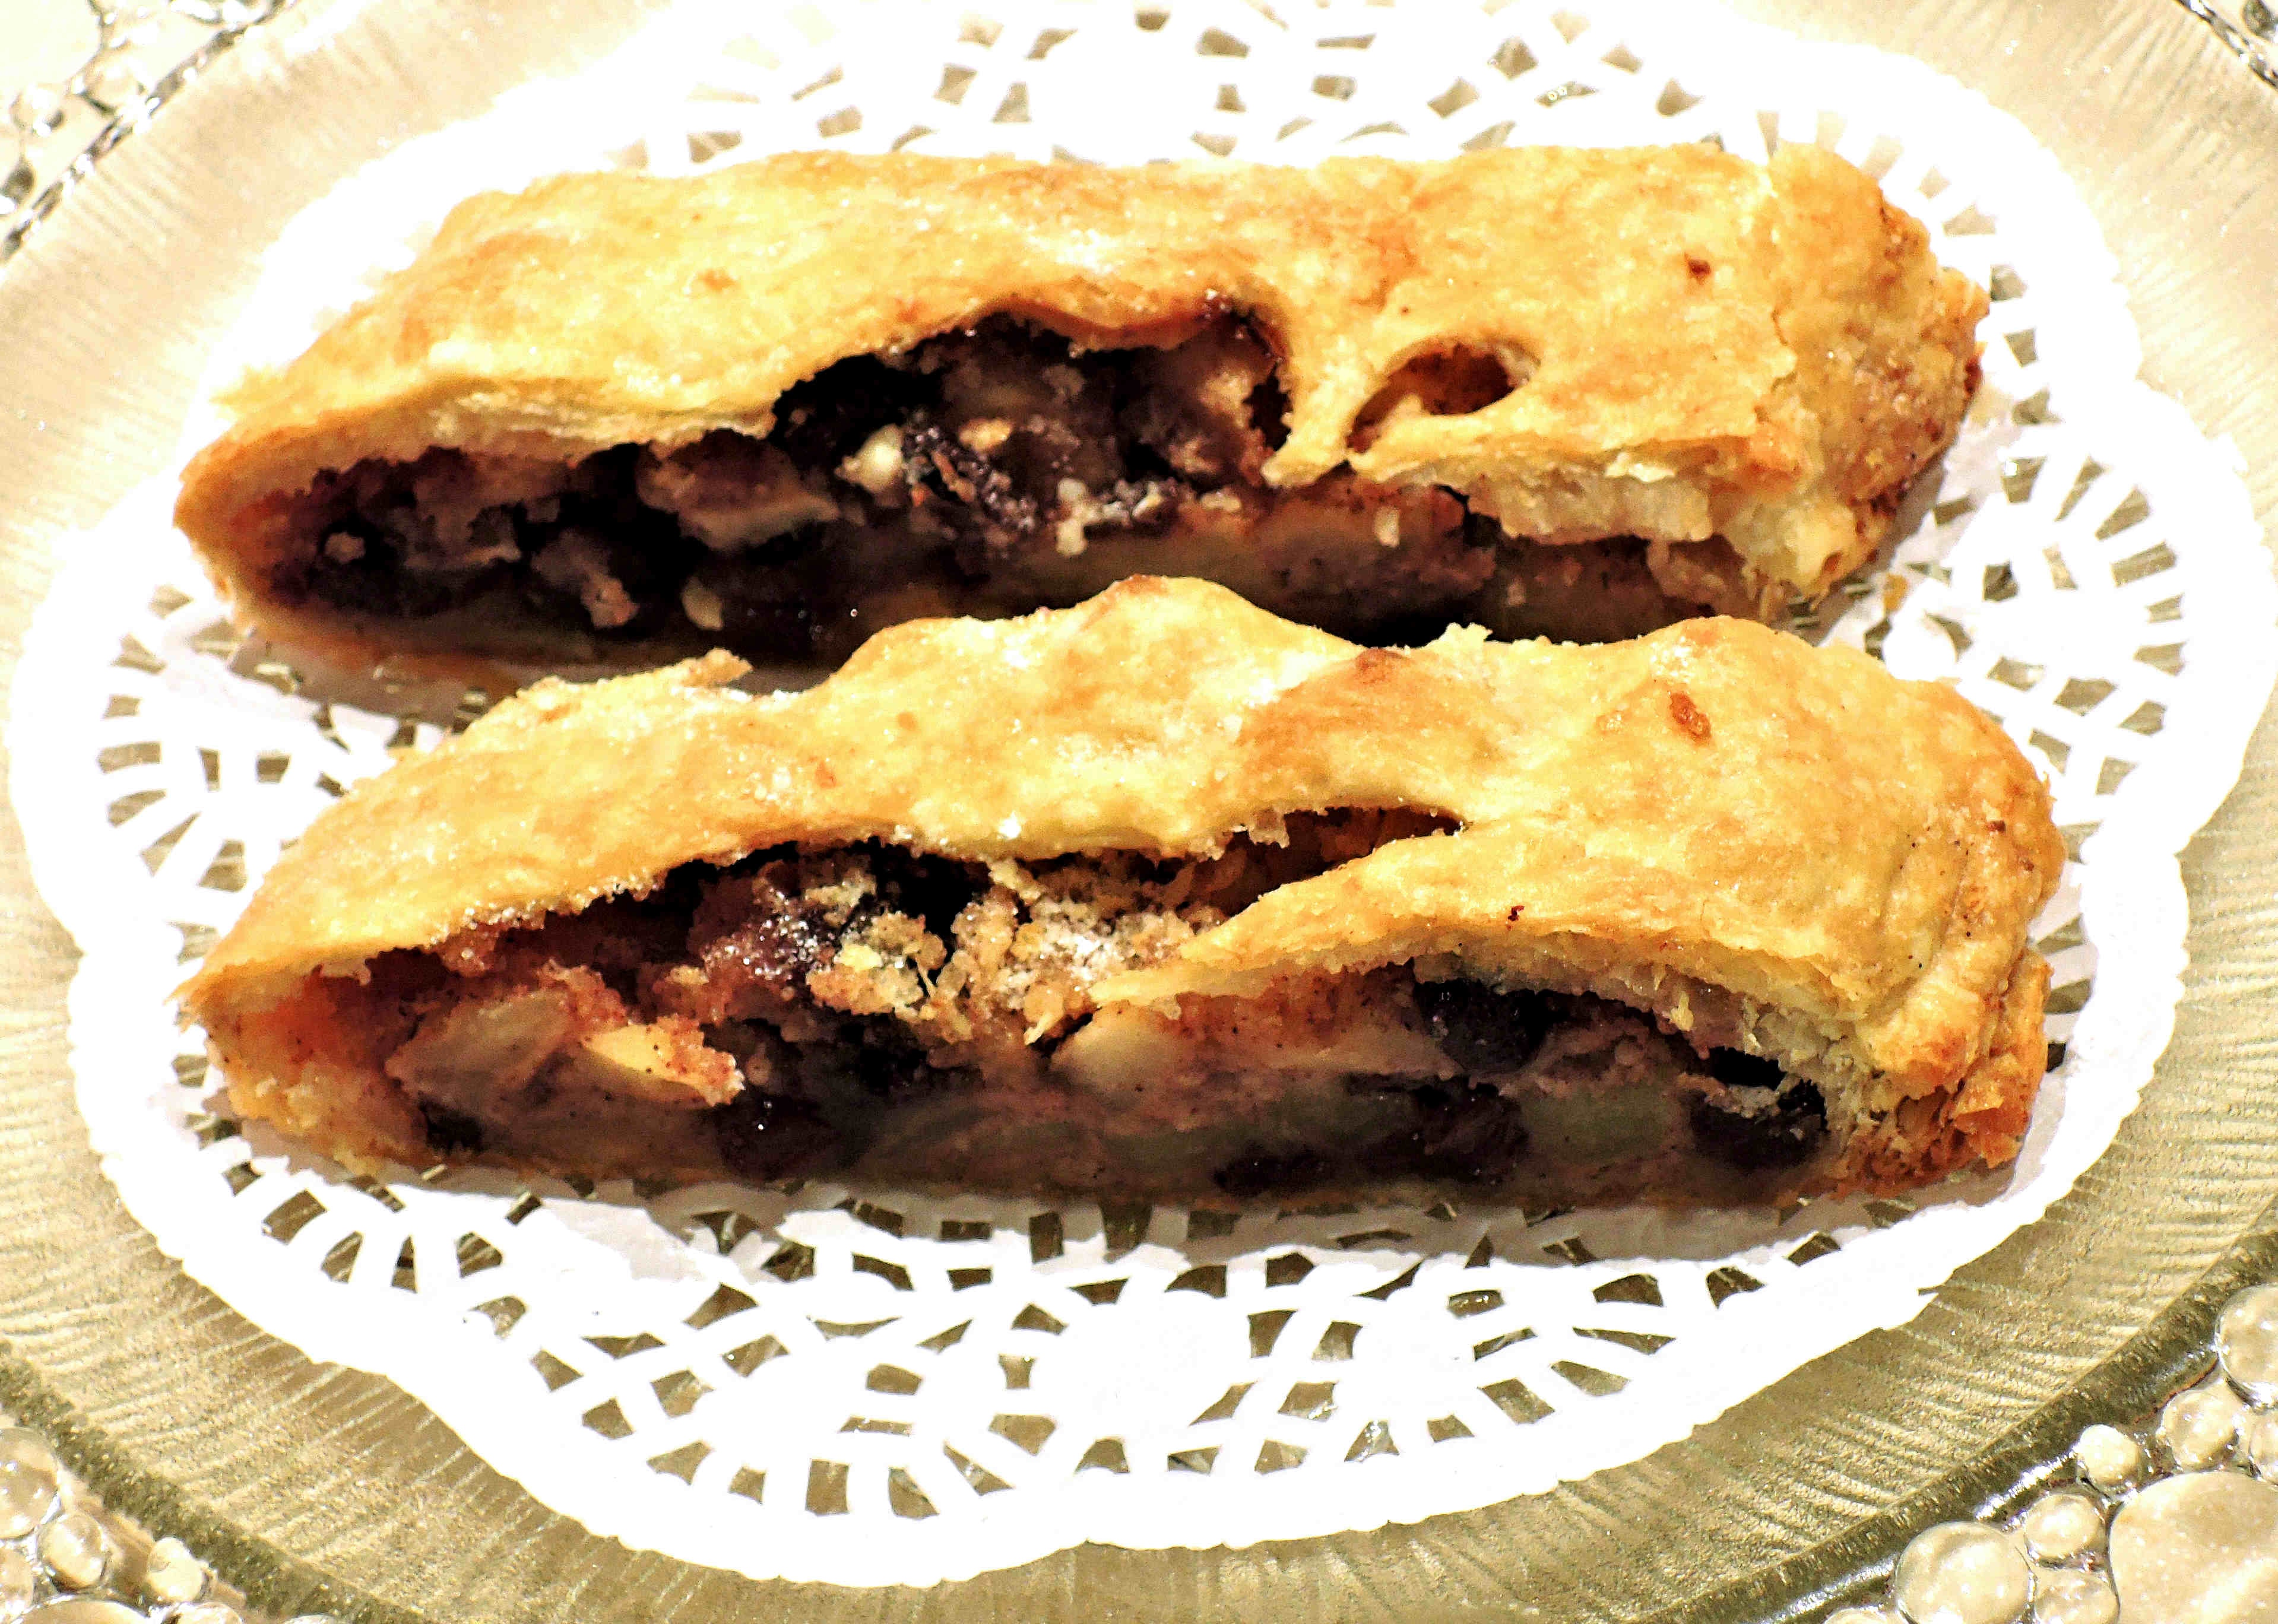
apple, dish, meal, food, produce, breakfast, dessert, cuisine, pie, pastry, nuts, strudel, baked goods, raisins, sweet food, snack food